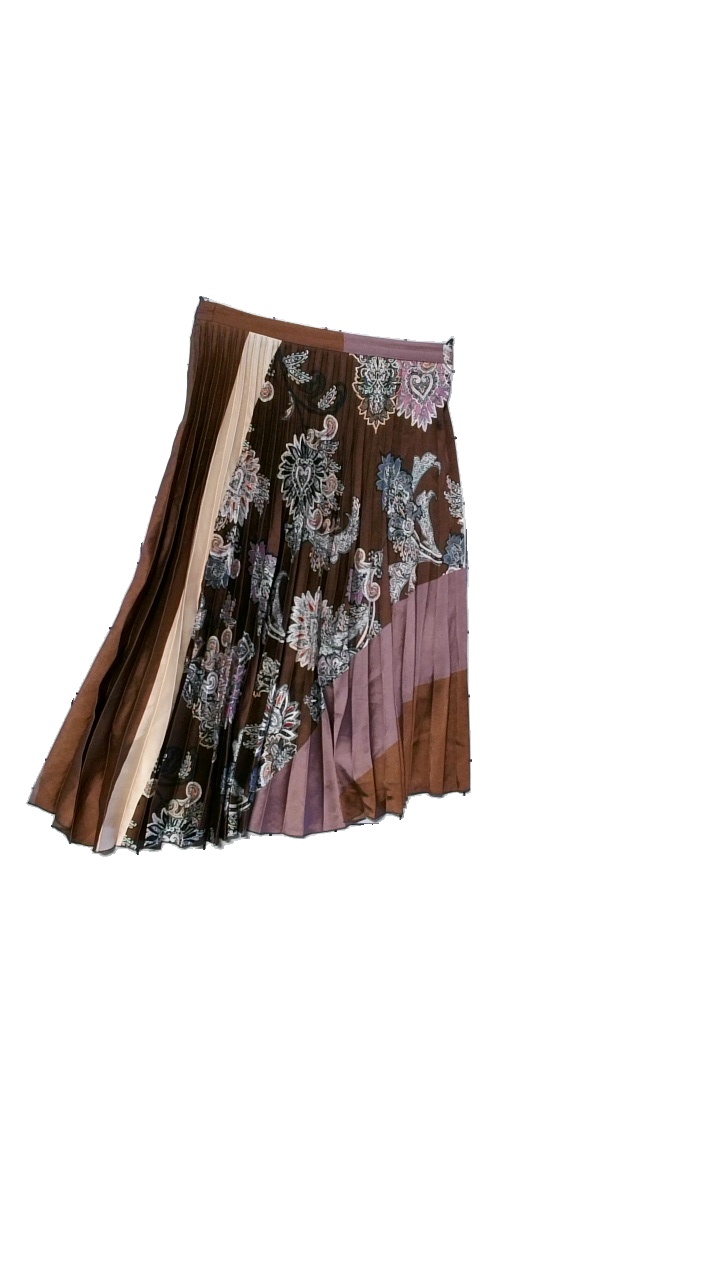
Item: Skirt (Ladies)
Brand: Mango
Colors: Multicolor, Purple, Brown
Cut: Regular
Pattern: Floral print
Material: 100% Polyester
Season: All
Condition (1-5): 4
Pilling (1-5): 4
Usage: Reuse
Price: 100-150